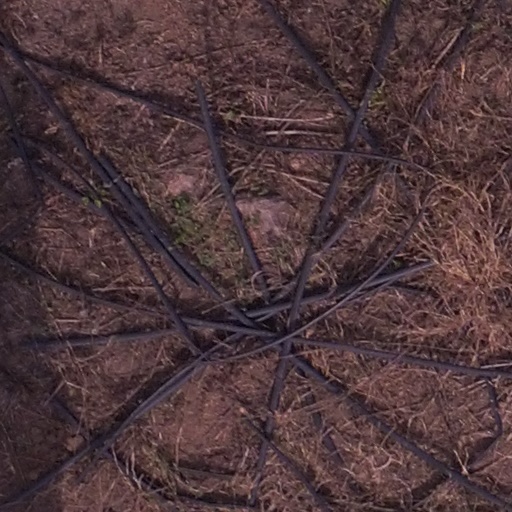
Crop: maize; corn